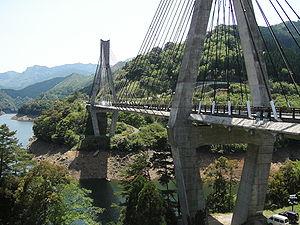
Saiki est une municipalité ayant le statut de ville dans la préfecture d'Ōita, au Japon. La ville a reçu ce statut en 1941.